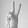
ASL letter: V